Engineering Campus (University of Illinois Urbana-Champaign)

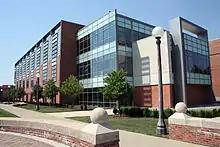
Micro and Nanotechnology Laboratory

The Digital Computer Laboratory (DCL) was the original home of the Computer Science department. The two-story building was constructed in 1958 at what was then the corner of Romine and Stoughton Streets, and was expanded in 1967. The original building contained ILLIAC I, one of the first supercomputers. In 1989, another addition added a third floor and enclosed the old building on three sides, and the building was re-addressed according to the location of its new main entrances near Springfield Avenue (the original building walls can still be seen from the inside). In 2004, the Computer Science department offices moved to the Siebel Center upon its completion, and most of the office space in DCL is now occupied by Technology Services at Illinois, the campus's central IT department, which had previously shared the building with Computer Science. The DCL is also the home to the Engineering Career Services, and was also the former home to the Department of Bioengineering.